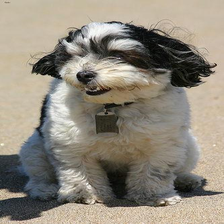
Species: dog
Breed: havanese